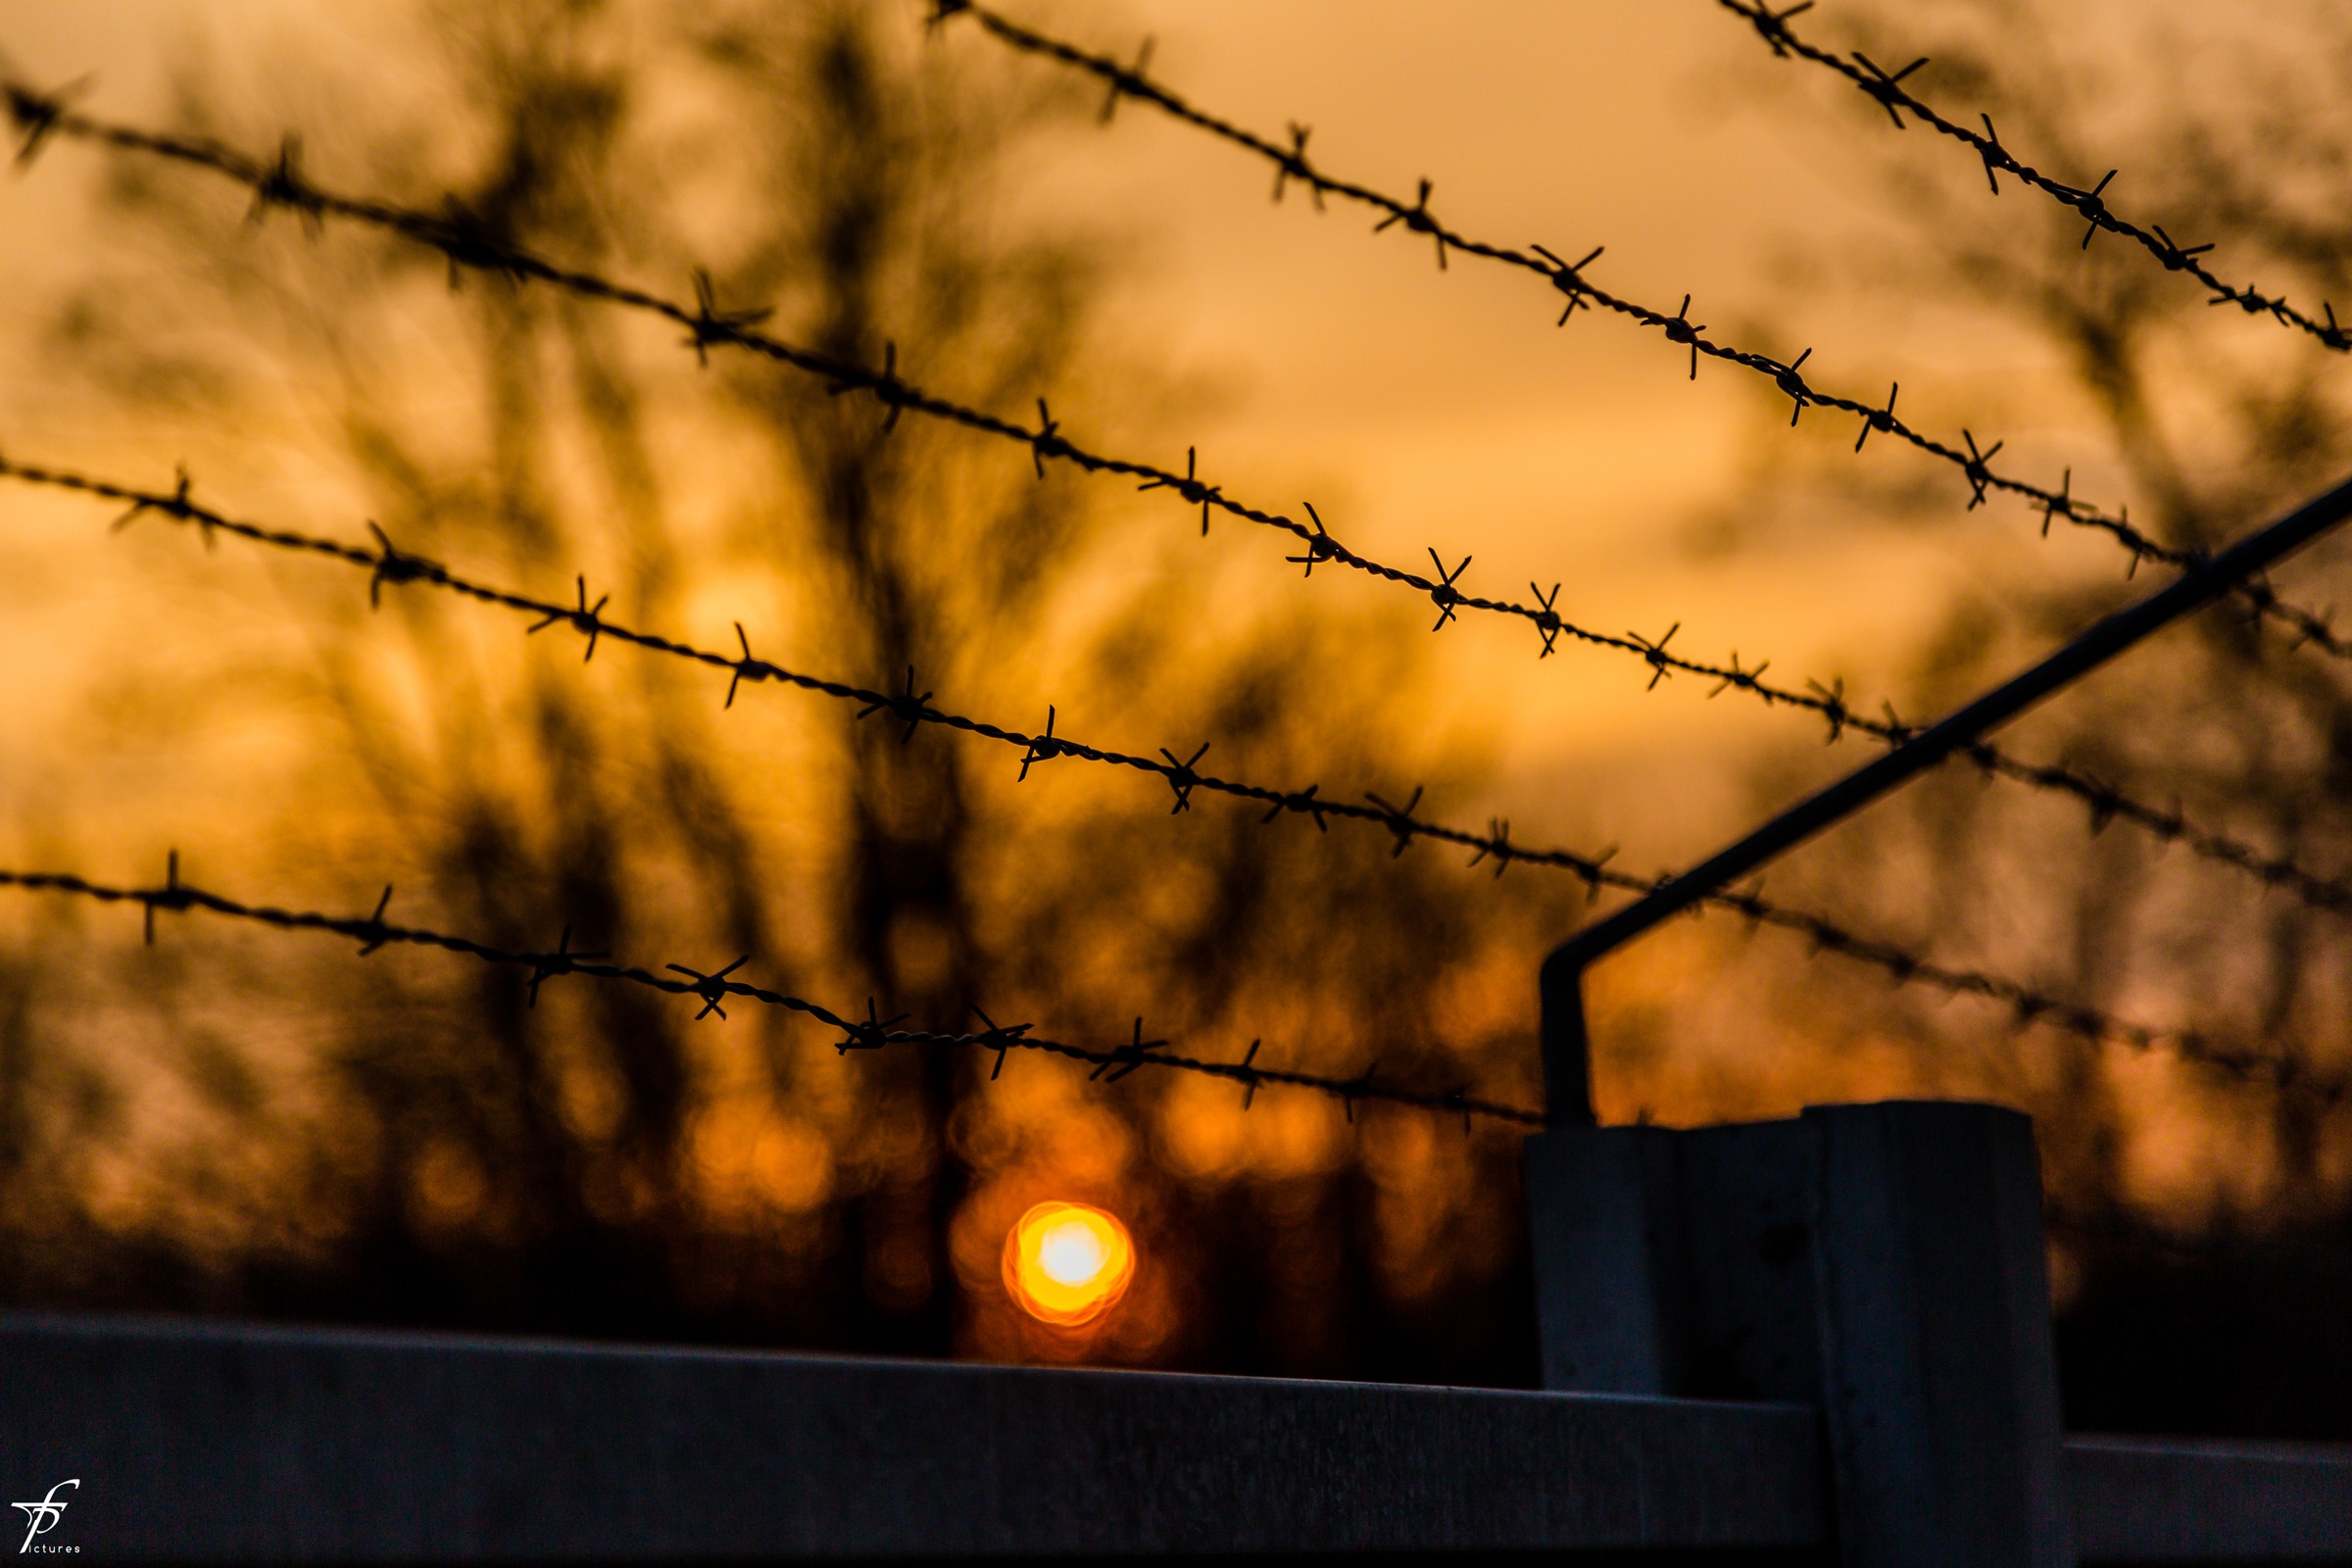
landscape, tree, nature, horizon, branch, light, fence, cloud, plant, sky, sun, sunset, sunlight, morning, dark, evening, spring, reflection, autumn, darkness, outdoors